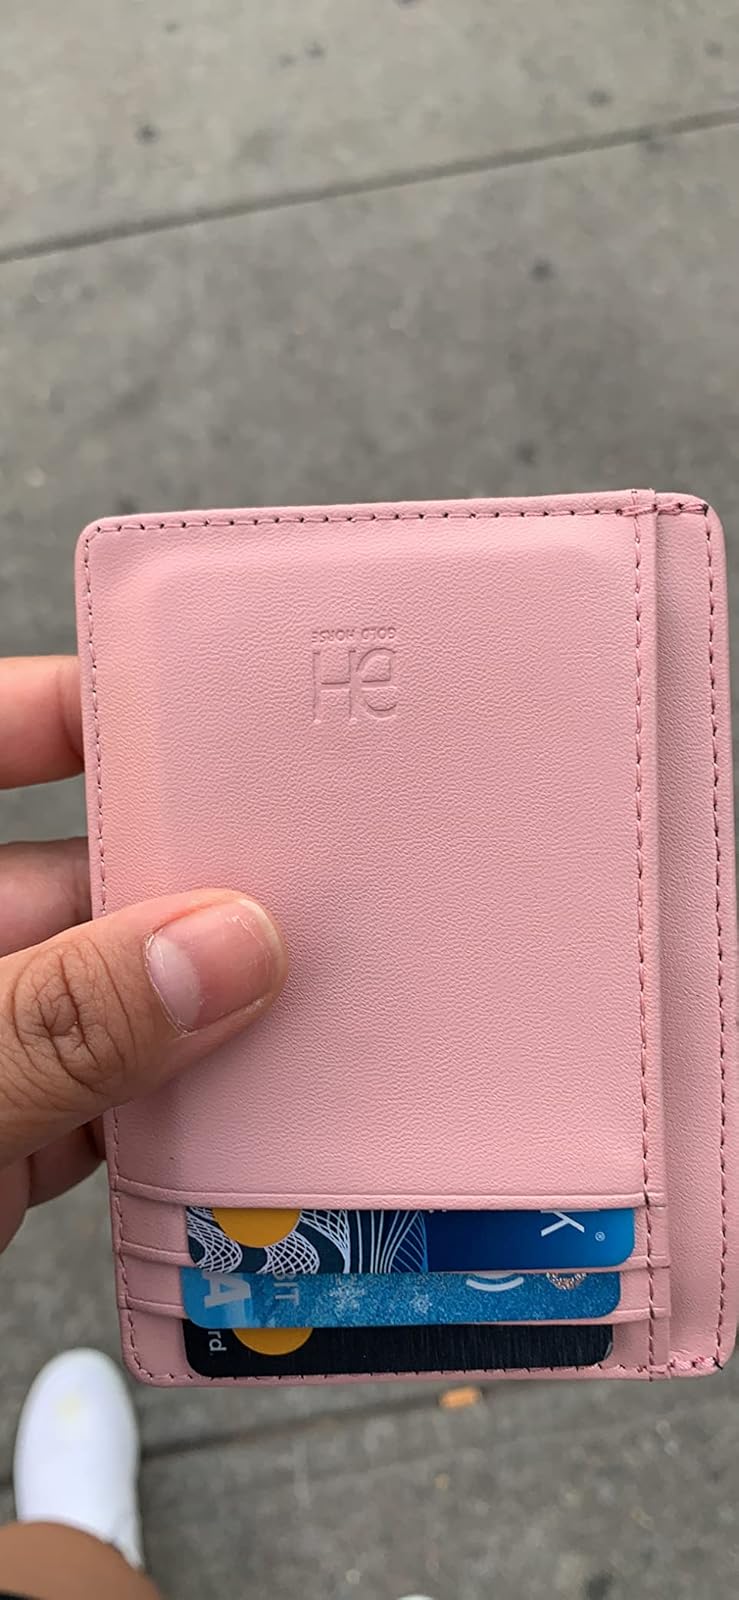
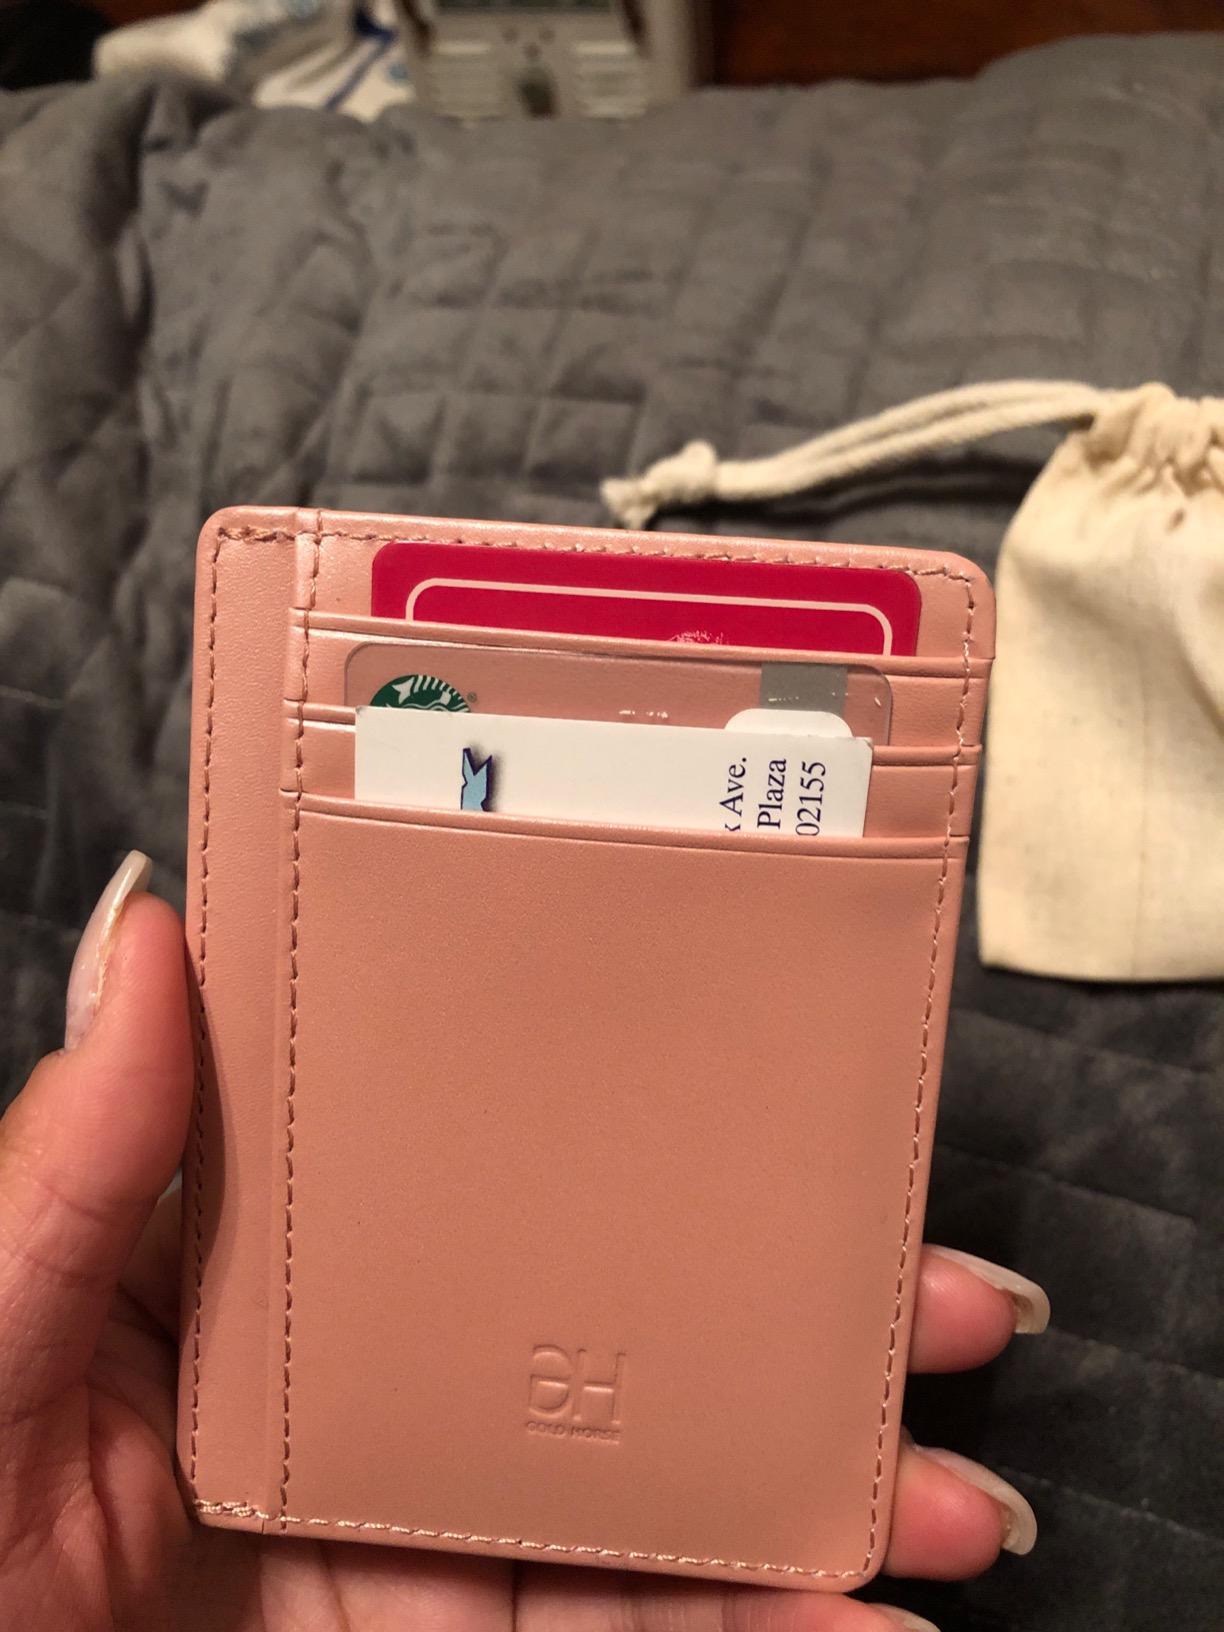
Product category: accessories_wallet
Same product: yes